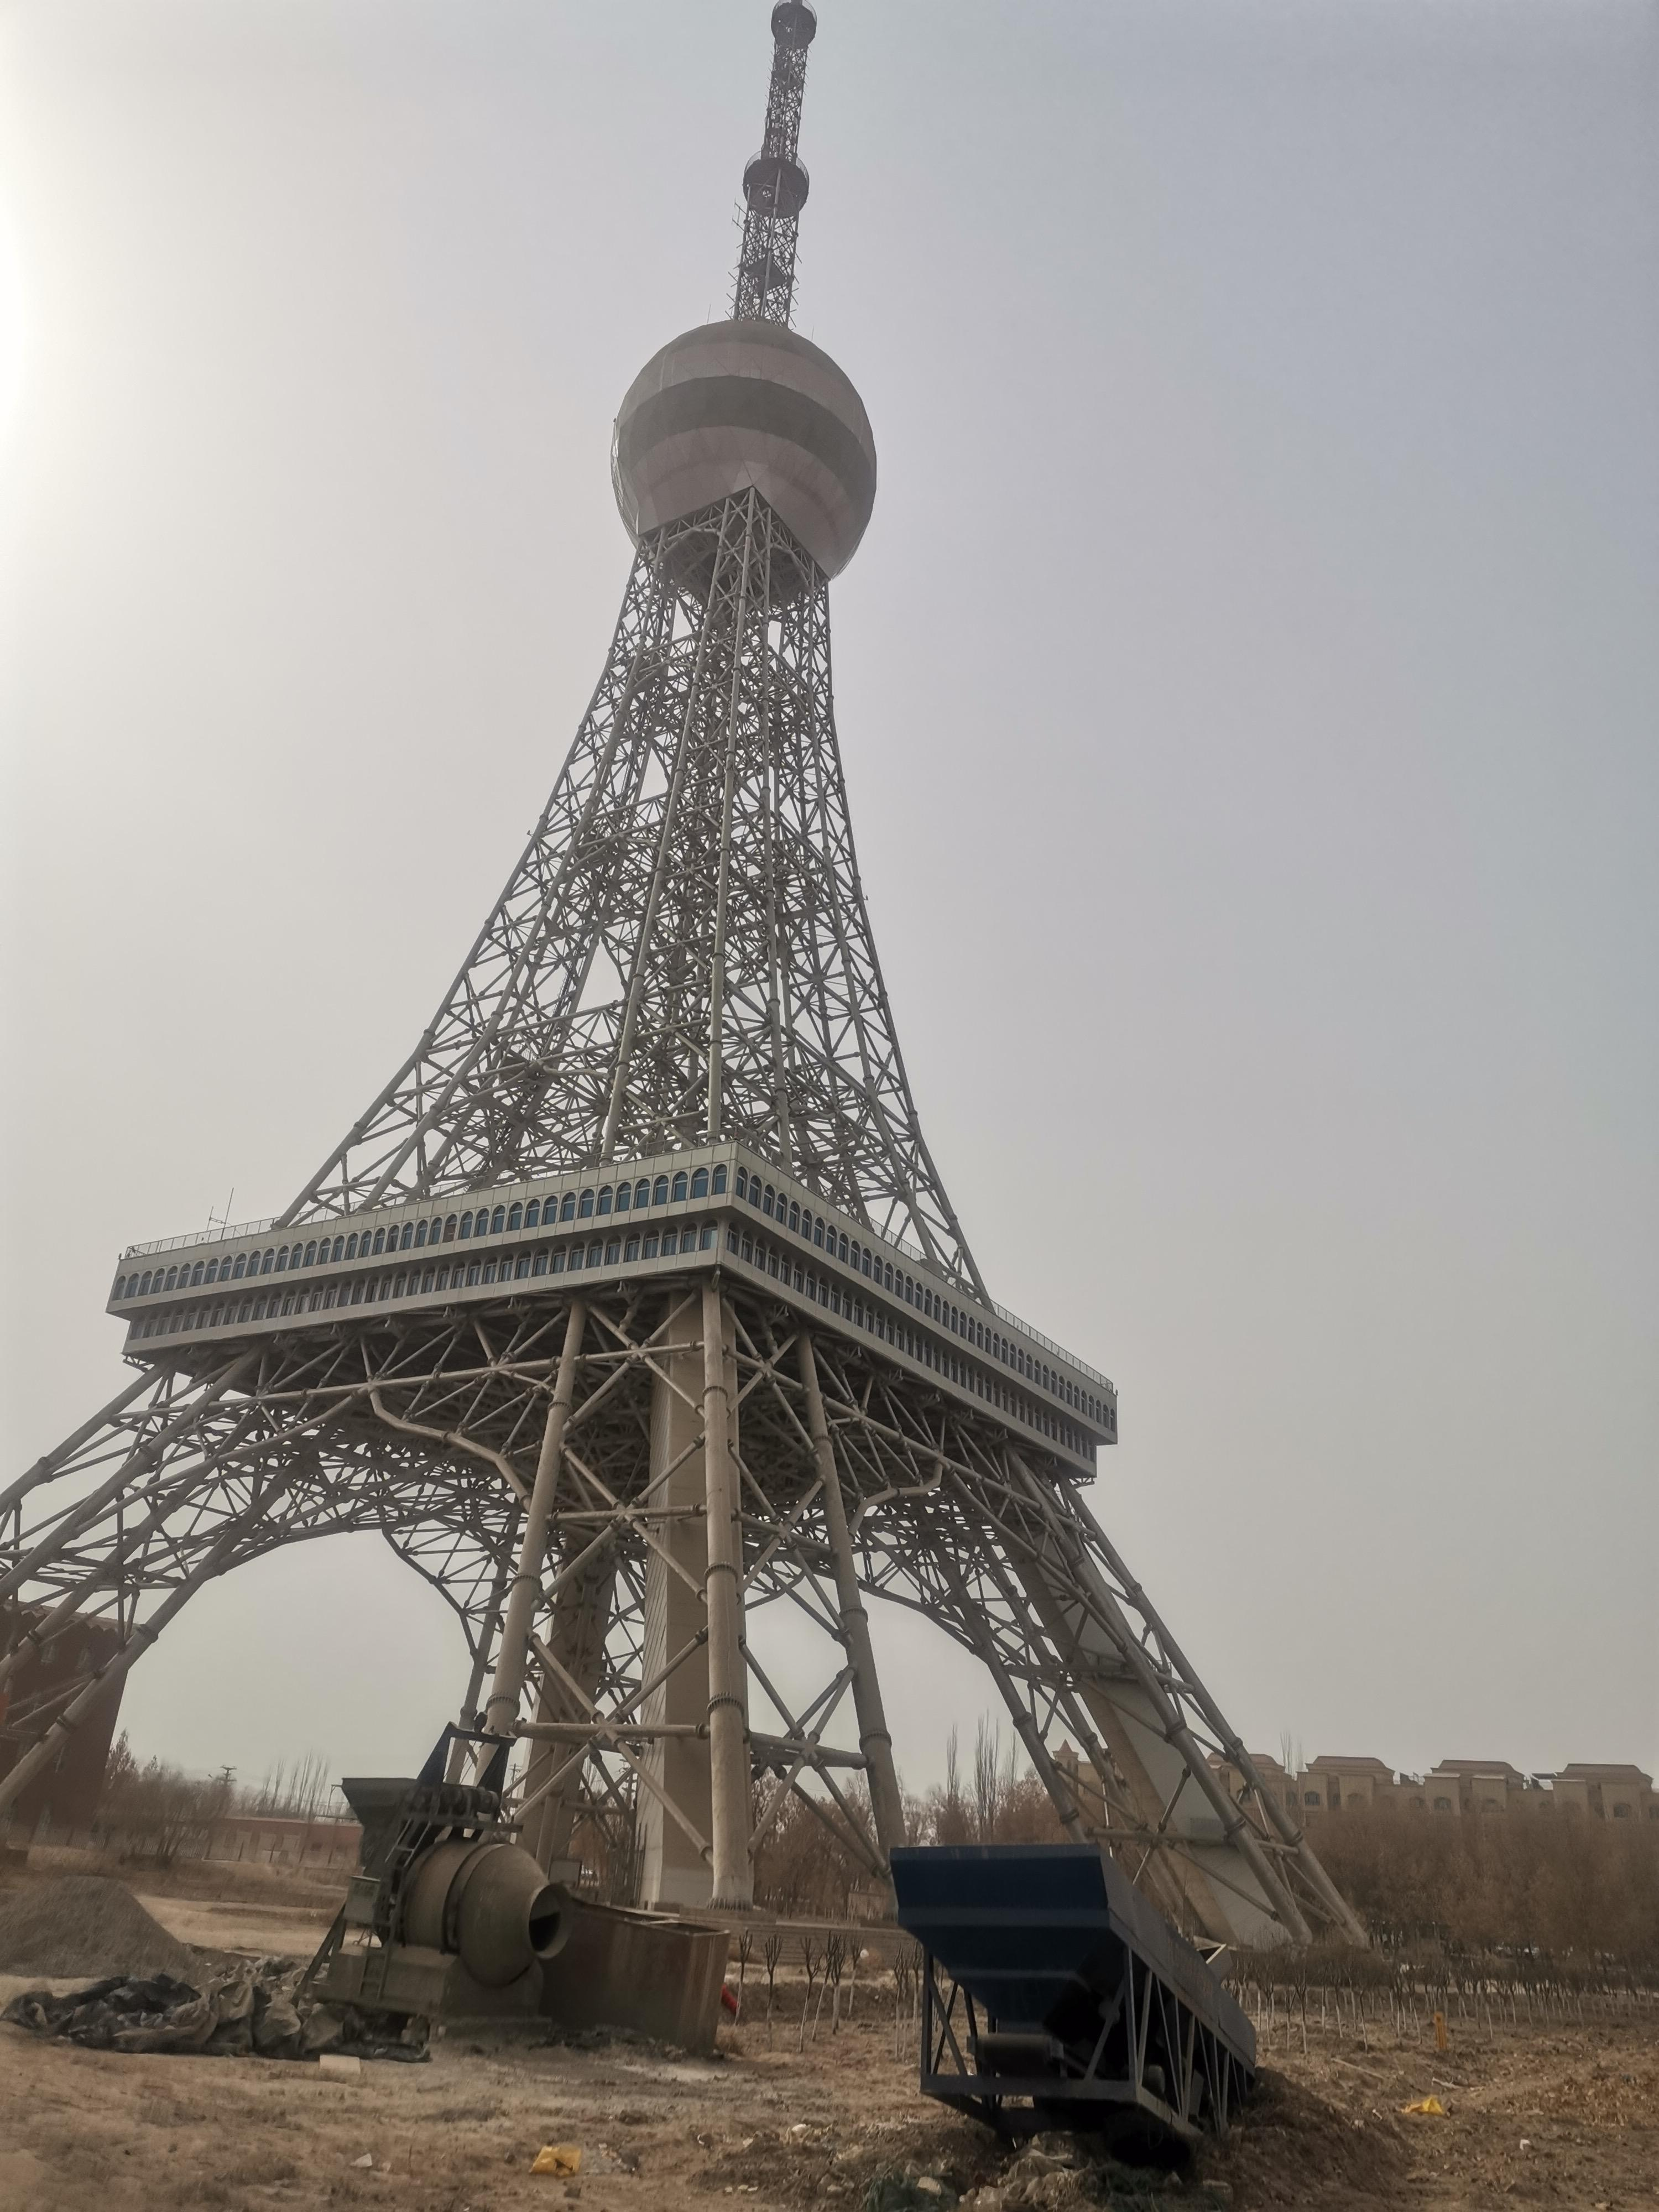
地标名称：巴楚塔
所在城市：喀什地区·巴楚县